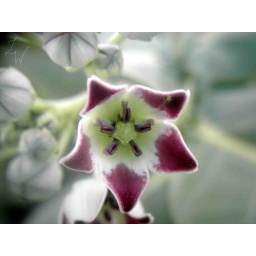
A cute purple flower in the wilderness...